Merijn Scheperkamp

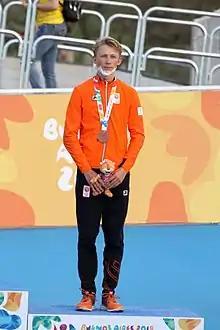
Scheperkamp at the 2018 Summer Youth Olympics

Merijn Scheperkamp (born 6 March 2000) is a Dutch speed skater who specializes in the sprint distances.